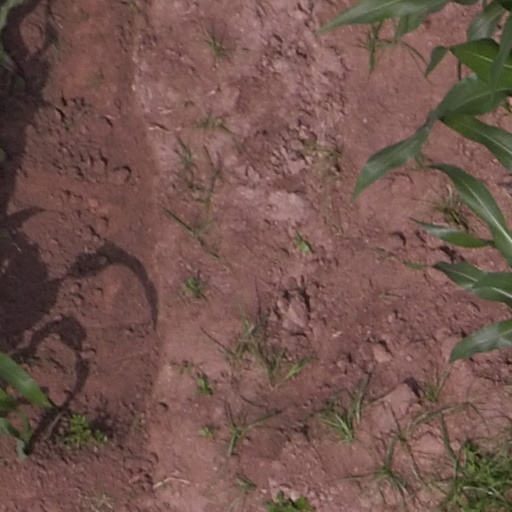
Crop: maize; corn